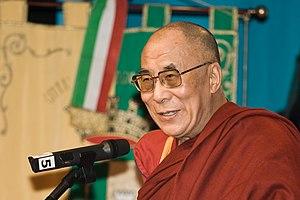
10 Questions For The Dalai Lama est un documentaire américain de 2006, dans lequel le réalisateur Rick Ray rencontre Tenzin Gyatso, le 14ᵉ dalaï-lama dans son monastère de Dharamsala en Inde. Au cours de l'entrevue, le réalisateur lui pose dix questions, entrecoupées de séquences consacrées à la biographie de Tenzin Gyatso, à l'histoire du Tibet moderne et à une chronique du voyage de Ray.